Virgil Earp

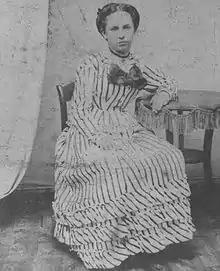
Alvira "Allie" P Sullivan, Virgil Earp's future wife, at age 16. They met in Council Bluffs, Iowa, in 1874, when she was 25

Virgil later met Alvira "Allie" Sullivan from Florence, Nebraska, in 1874. She was a waitress at the Planter's House Hotel in Council Bluffs, Iowa. They never married but remained together the rest of his life. During the remainder of his life, Virgil worked at a variety of jobs, including peace officer, farmer, rail construction in Wyoming, stagecoach driver, sawmill sawyer in Prescott, Arizona Territory, mailman, and later in life, prospector. The Earp brothers were close and often moved together, seeking a better life. Virgil spent time in Dodge City, Kansas, in 1877 with his younger brother Wyatt. Although there is no record of Virgil ever holding any law enforcement position there, Allie claimed he briefly worked as a deputy town marshal with Wyatt.